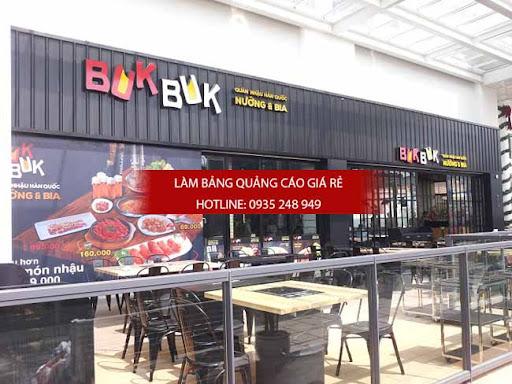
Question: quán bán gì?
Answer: quán bán món nướng và bia